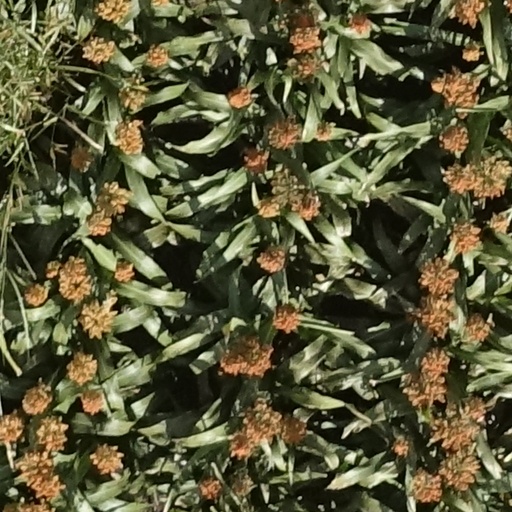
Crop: sorghum